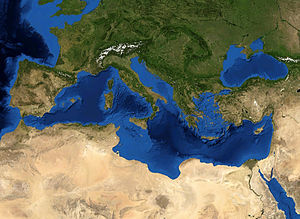
Middelhavslandene
Middelhavslandene i og omkring Middelhavet. (Kilde: NASA)
Middelhavslandene er en betegnelse for lande som ligger ved eller i Middelhavet. Disse lande har store ligheder i klima, geografi og historie. Selv om landene ligger i tre verdensdele, har de længe været forenet af havet og været afgrænset fra resten af verden af ørken i syd og øst og af bjergkæder i nord.